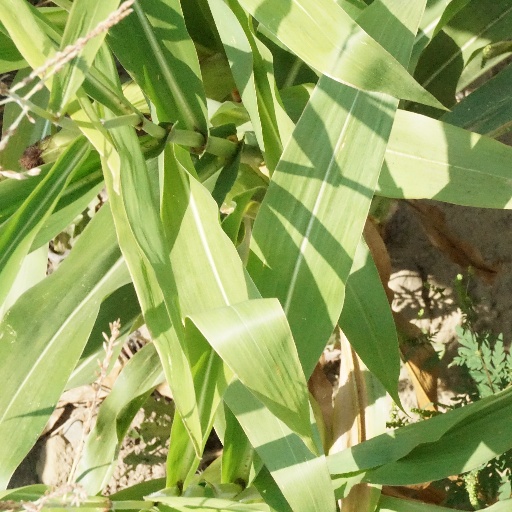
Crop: maize; corn